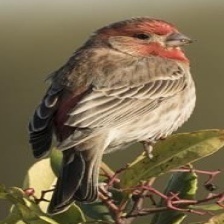
Species: HOUSE FINCH
Scientific name: HAEMORHOUS MEXICANUS
ImageNet parent category: house_finch